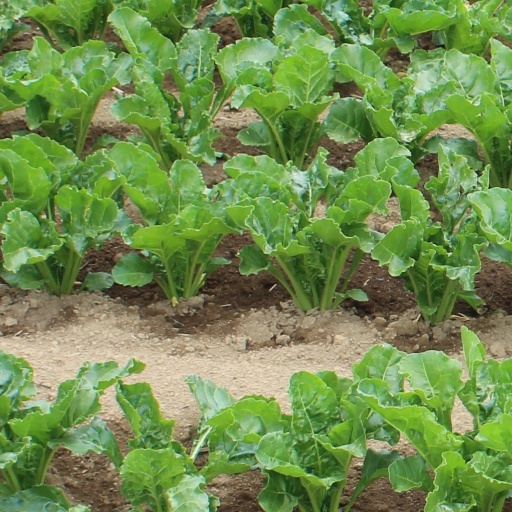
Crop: sugar beet